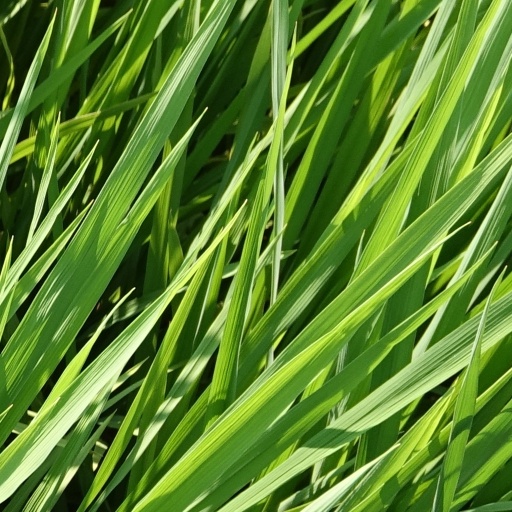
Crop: rice